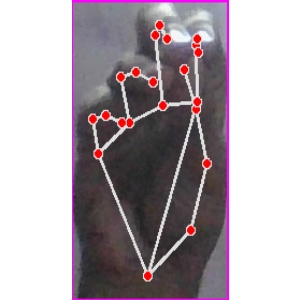
अक्षर: ङ